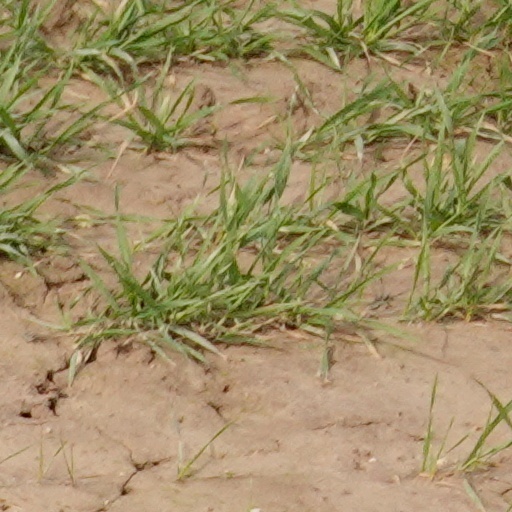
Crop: wheat